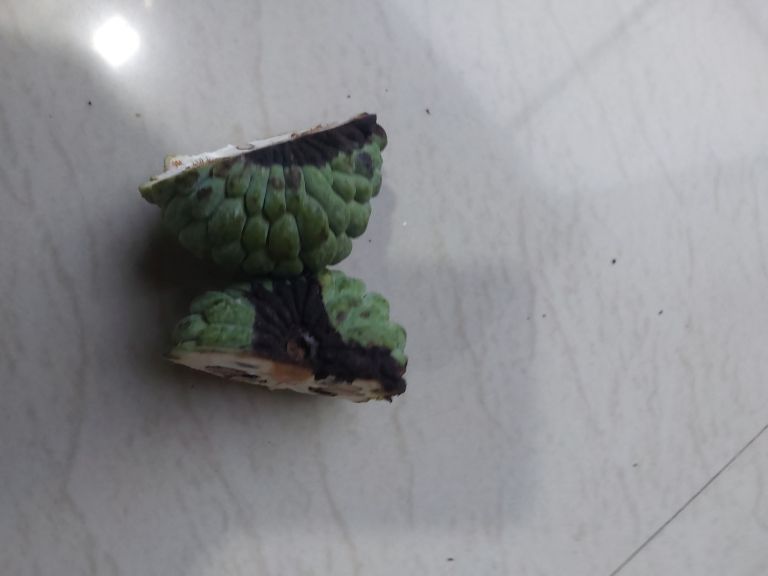
Disease label: Diplodia Rot